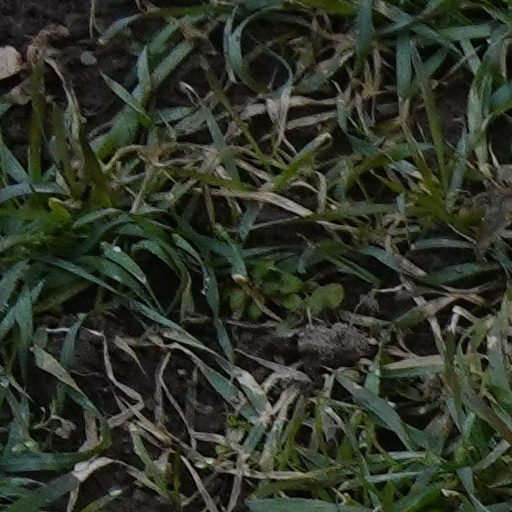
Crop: wheat